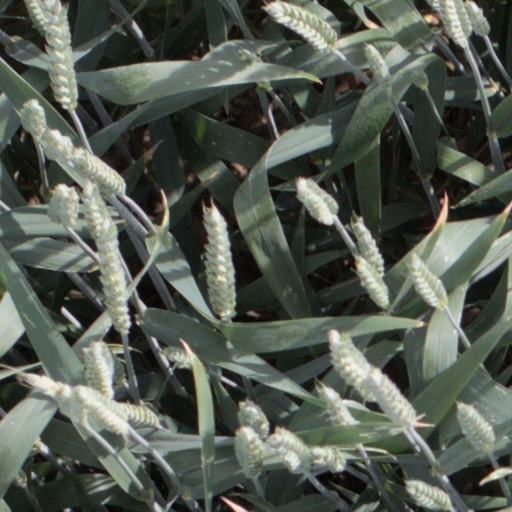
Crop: wheat